Zurna

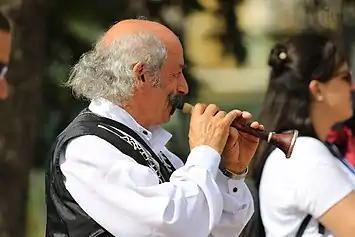
Turkish folk musician playing zurna, 2016

A folk etymology explains that the name is derived from Persian "" ("surnāy"), composed of "" ("sūr") meaning "banquet, feast", and ("nāy") meaning "reed, pipe". The term is attested in the oldest Turkic records, as ""suruna"" in the 12th and 13th century Codex Cumanicus (CCM fol. 45a). Zurna has also been suggested as a possible borrowing from Hittite or Luwian into the Armenian language, where Arm. զուռնա "zuṙna" is compared to Luwian "zurni" "horn".